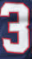
Number: 3